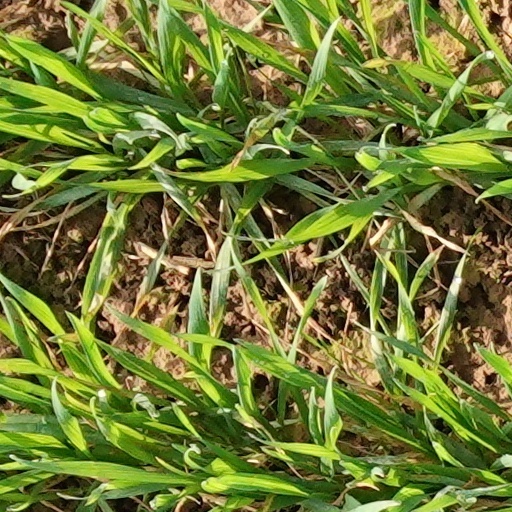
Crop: wheat